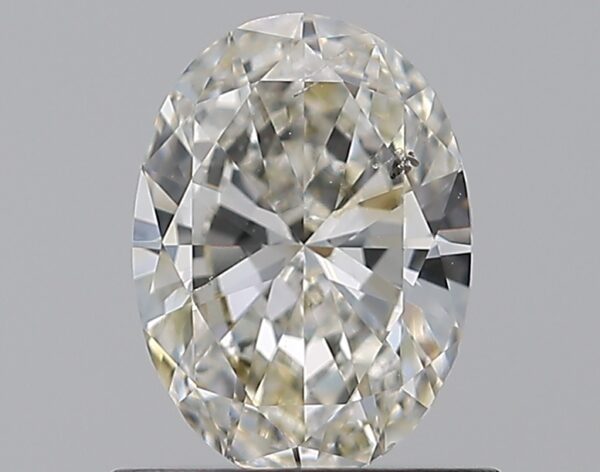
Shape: oval
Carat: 0.7
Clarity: SI1
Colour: K
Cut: EX
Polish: VG
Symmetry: VG
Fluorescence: F
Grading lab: GIA
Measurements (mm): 7.1 x 5.14 x 2.91